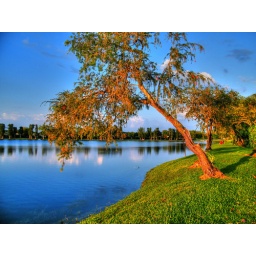
A tree by the lake at Ben Fiorendino park Pembroke Pines Florida using HDR techniques